Joseph-Théodore-Désiré Barbot

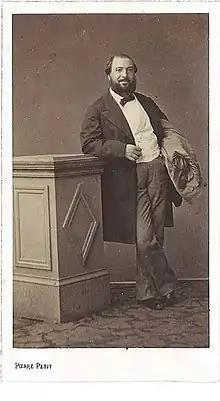
Joseph-Théodore-Désiré Barbot,c.1865

Joseph-Théodore-Désiré Barbot, born in Toulouse on 12 April 1824, died in Paris on 1 January 1879, was a French operatic tenor. He is most notable for creating the title role in Charles Gounod's opera "Faust".